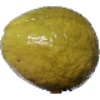
Label: Guava 1